National nature reserve (Scotland)

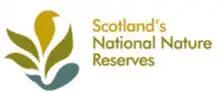
The logo used for Scotland's national nature reserves.

NatureScot is responsible for designating NNRs in Scotland and for overseeing the maintenance and management of each reserve. The majority of NNRs are directly managed by NatureScot; however, some are managed by, or in co-operation with other bodies. The NNR partnership consists of nine bodies: